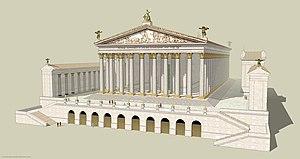
Restitution du temple de Vénus et de Rome
Le temple de Vénus et de Rome est le plus grand temple par sa superficie de la Rome antique. Il a été construit durant le règne de l'empereur Hadrien, entre le vieux Forum Romain et le Colisée.